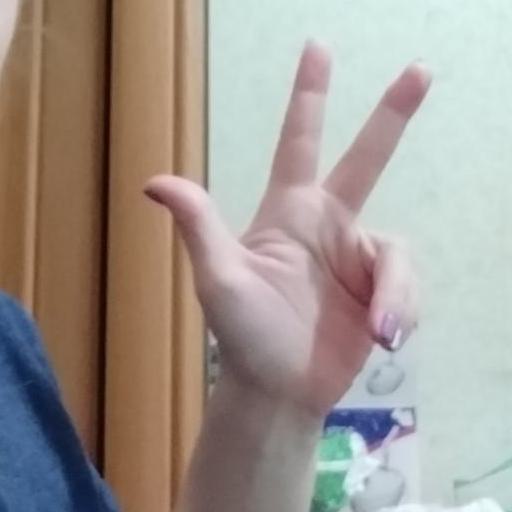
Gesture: three2